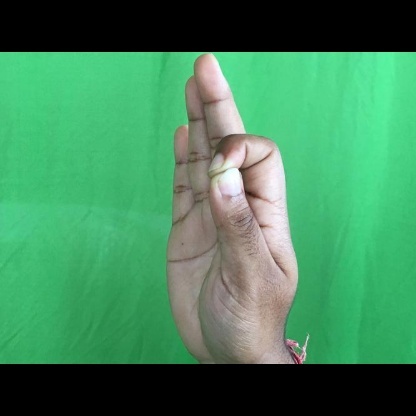
Mudra: Aralam